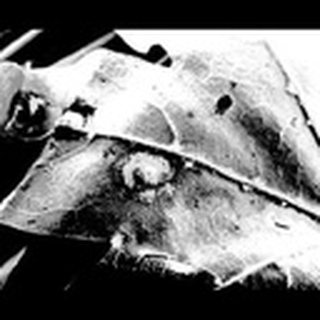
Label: cotton_target_spot